Worpswede

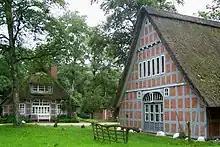
Das Haus im Schluh in Worpswede

Meanwhile, the Barkenhoff became a children's home. It was recently restored and has re-opened as a Heinrich Vogeler Museum in 2004. After their divorce, Vogeler's wife Martha built up her own childhood dream with the "Haus im Schluh". It still exists and belongs to the descendants of Martha and Heinrich Vogeler. As during the time of Martha herself, it contains a museum, a boarding-house, a weaving-mill, and offers different cultural events such as exhibitions, concerts of songs, etc.